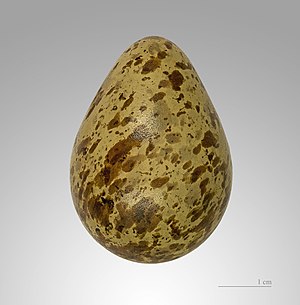
Stenvender
Arenaria interpres
Stenvender er en vadefugl, der er ret almindelig som trækgæst i Danmark, men sjælden som ynglefugl. Hovedparten af den danske bestand findes på Læsø.